Elisabeth Kaiser

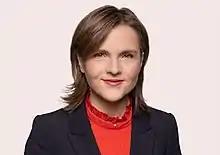

Elisabeth Kaiser ( Lier, born 4 March 1987) is a German politician of the Social Democratic Party (SPD) who has been serving as a member of the Bundestag from the state of Thuringia since 2017.